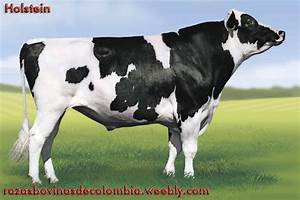
Label: cow